Ducky Holmes

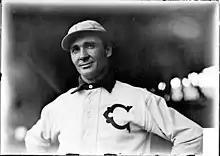
Image from "Chicago Daily News negatives collection, Chicago History Museum".

James William "Ducky" Holmes (January 28, 1869 – August 6, 1932) was an outfielder in Major League Baseball. He played ten seasons in the National League and American League with the Louisville Colonels (1895–97), New York Giants (1897), St. Louis Browns (1898), Baltimore Orioles (1898–99), Detroit Tigers (1901–02), Washington Senators (1903), and Chicago White Sox (1903–05). His minor league career included stops in Lincoln (1906–07) as player manager, Sioux City as player manager (1908–09), and as manager in Toledo (1910), Mobile (1911), Nebraska City (1912), Sioux City again (1912–13), Butte (1914), Lincoln (1916–17), Sioux City (1918), Beatrice (1922), and Fort Smith (1922). He was the player manager of the Western League Sioux City Packers playing alongside one time White Sox teammate Danny Green. Born in Des Moines, Iowa, he batted left-handed and threw right-handed.